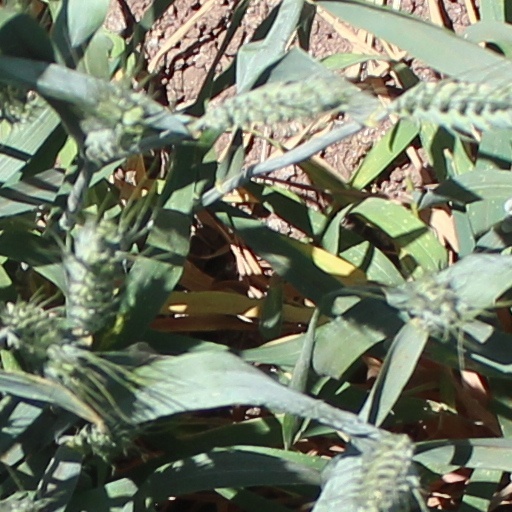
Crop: wheat